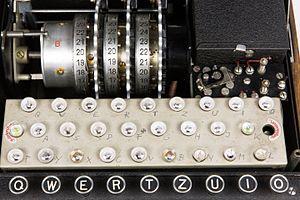
Machine Enigma (Allemagne)
Marian Adam Rejewski est un mathématicien et cryptologue polonais né le 16 août 1905 à Bromberg et mort le 13 février 1980 à Varsovie. Il est à l'origine de la première attaque cryptanalytique sur la machine de chiffrement Enigma au début des années 1930.